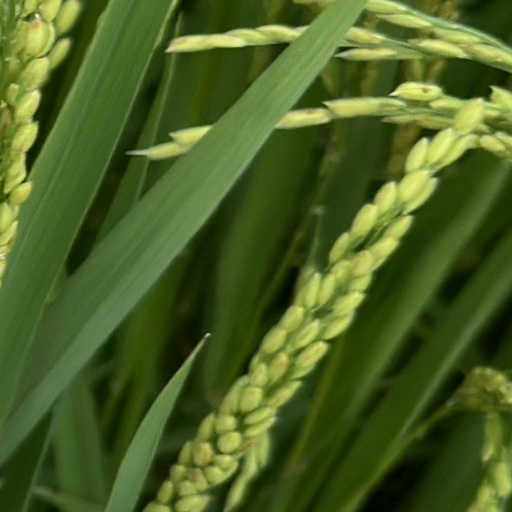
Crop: rice